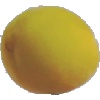
Label: Peach 2